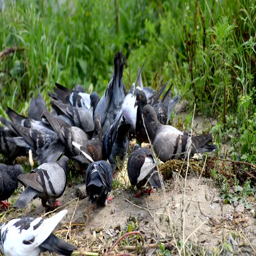
flock of pigeons feeding in the grass